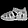
Label: Sandal